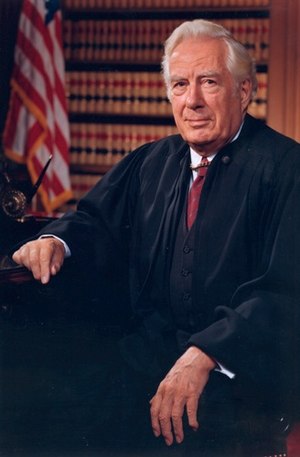
USA's højesteretspræsident / Liste over højesteretspræsidenter
USA's højesteretspræsident er leder af den dømmende gren af USA's regering og den ledende dommer i USA's højesteret. Som den højeste juridiske embedsmand i USA leder højesteretsdommeren højesterettens pligter, og præsiderer over rigsretssager mod præsidenten i Senatet. I moderne traditioner har højesteretspræsidenten også til opgave at modtage den tiltrædende præsidents embedsed, selvom dette ikke er påkrævet i USA's forfatning eller nogen anden lov.